Lancefield Coachworks

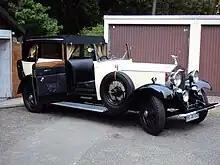
Rolls-Royce 20-25 sedanca de ville

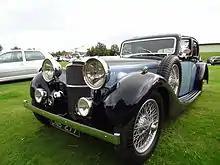
Alvis Speed Twenty SD 4-door sports saloon 1936

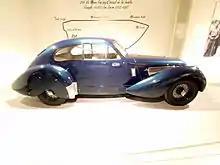
Lagonda V12 fixed head coupé 1939 Louwman Museum, The Netherlands

Initially known as Gaisford & Warboys they worked from Lancefield Street in Queen's Park then on moving to nearby Beethoven Street changed their business's name to Lancefield Coachworks later incorporating a company of that same name.